Daniel Dimov

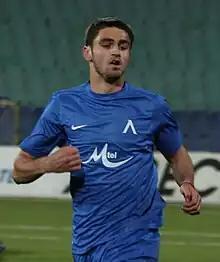
Dimov with Levski Sofia in 2011

Dimov began his career at Cherno More Varna, progressing through the club's youth system. He made his debut during the 2006–07 season, in a 6–0 away win over Chernomorets Burgas Sofia on 15 September 2006, coming on as a substitute for Slavi Zhekov.